Woodenbong

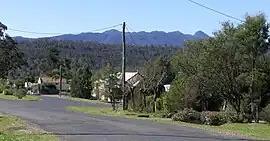
Woodenbong

Woodenbong is a rural village in the Kyogle Shire of northern New South Wales. It is situated 10 km south of the Queensland border and five kilometres south of the junction of the Summerland Way and the Mount Lindesay Road, which leads to Legume and eventually Tenterfield. At the Woodenbong had a population of 390.